RC Cars

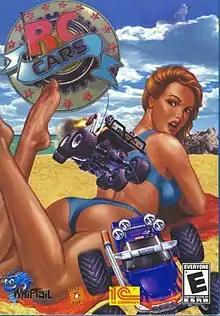

RC Cars, also known as Smash Cars for the PlayStation 2 and PlayStation 3 versions, is a vehicular combat game developed by Creat Games for Microsoft Windows and PlayStation 2 in 2002-2003.